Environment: real
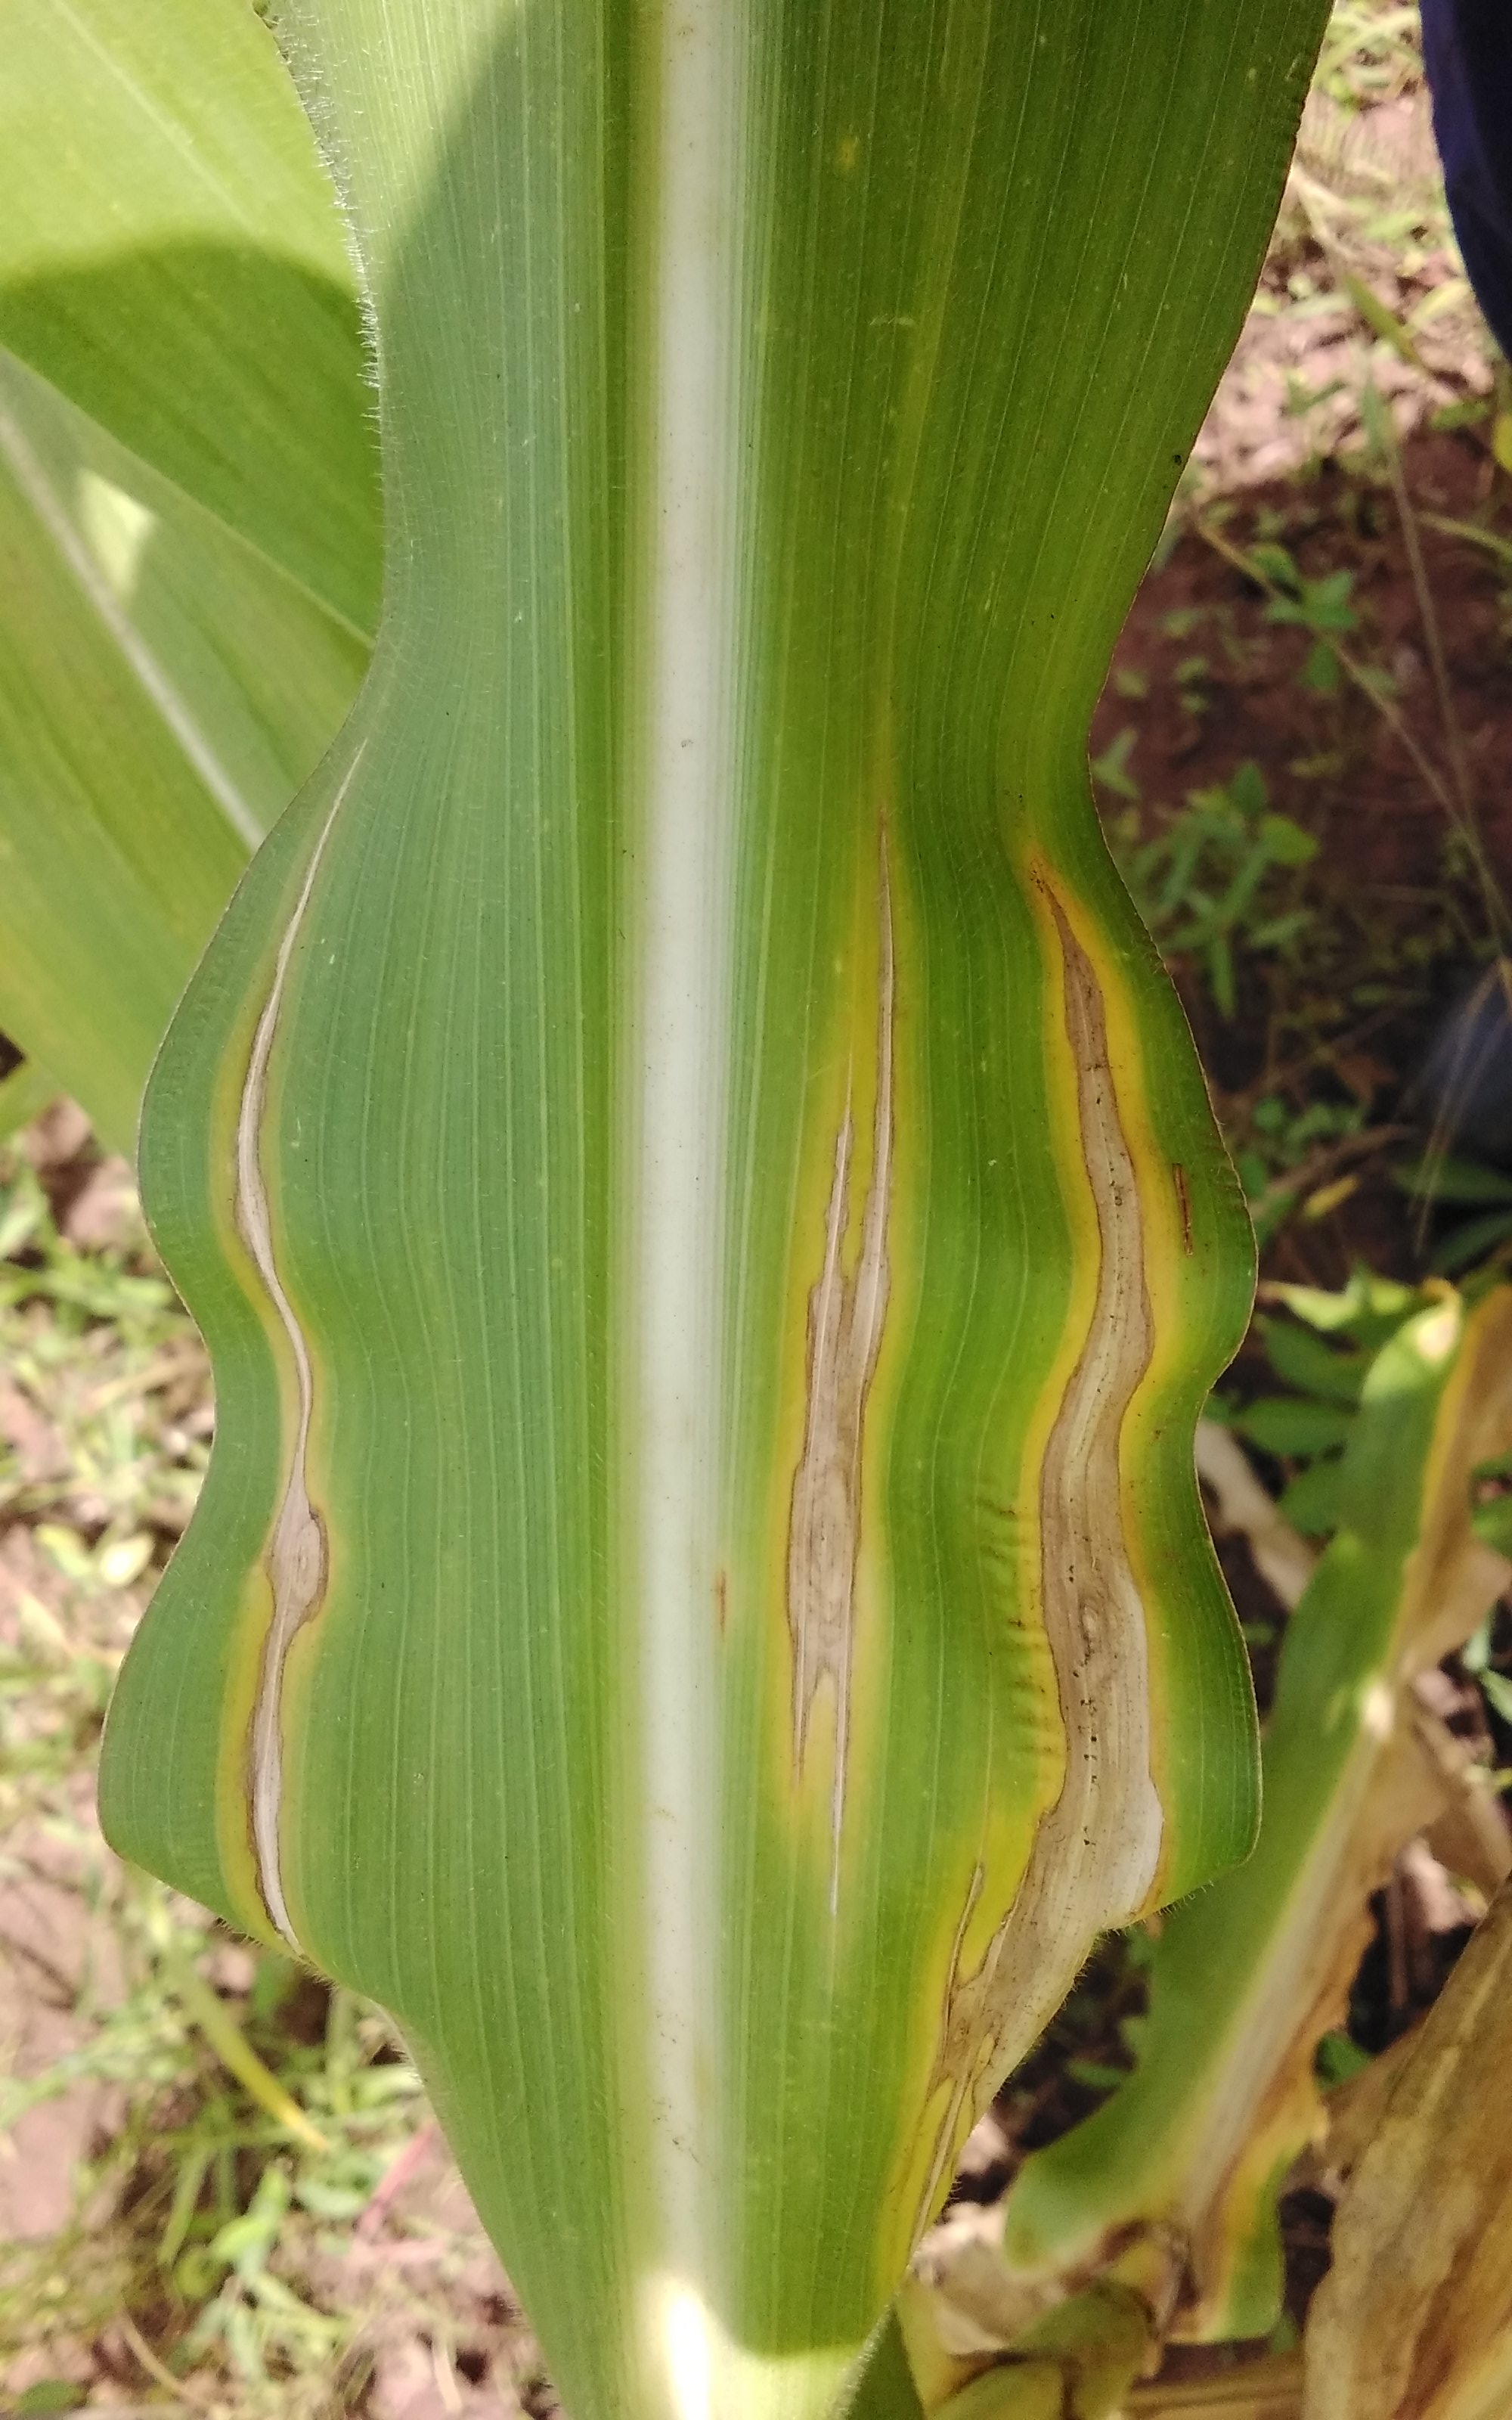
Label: northern_corn_leaf_blight